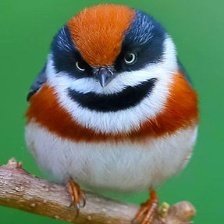
Species: BLACK THROATED BUSHTIT
Scientific name: AEGITHALOS CONCINNUS